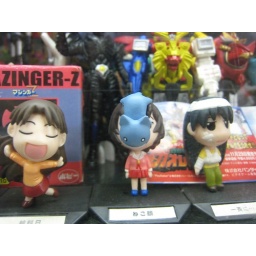
With a cat in the face